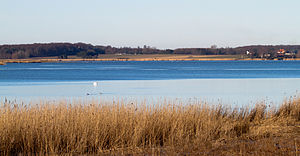
Karrebæk Fjord
Karrebæk Fjord og Gavnø set fra Ydernæs på Sjælland
Karrebæk Fjord er en lavvandet, næsten lukket fjord mellem Karrebæksminde, Enø, Gavnø og Ydernæs ved Næstved, hvor Susåen og Næstveds havnekanal løber ud. Fra havnekanalens udløb til Karrebæksminde er der en gravet sejlrende. Mellem Enø og Karrebæksminde ligger Gammelsund, der indtil begyndelsen af 1800-tallet var sandet helt til, hvorfor man lidt nordligere overskar halvøen Lungshave og gravede en kanal ind til fjorden. I fjorden ligger den lille ubeboede ø Lindholm, hvis 40 hektar blev fredet i 1989; på Lindholm er der fundet rester af et voldsted af ukendt oprindelse.